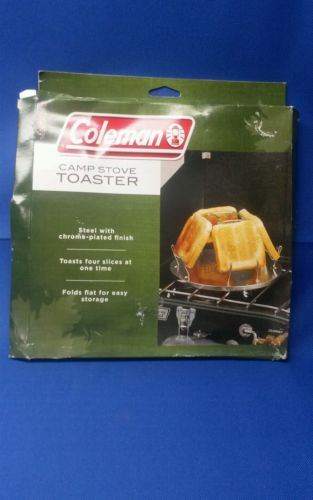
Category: toaster